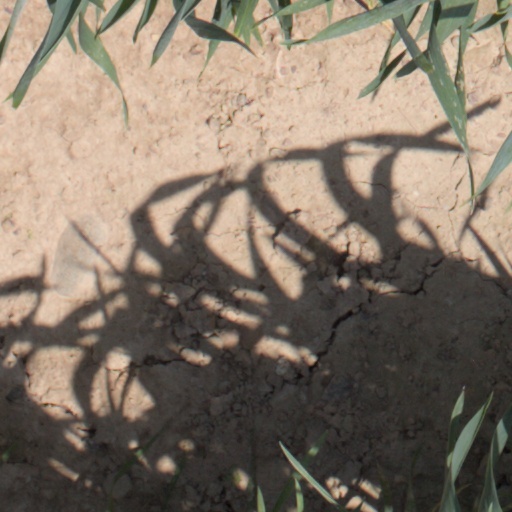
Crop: wheat